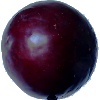
Label: Plum 2